Michio Okamura

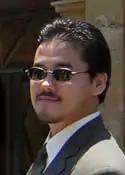
Okamura in 2002

Michio Okamura is a computer game developer and artist. He was the lead artist for the popular computer game "Diablo", and senior artist on "Diablo II". He designed many of the game's characters, including the title character. He is currently the art director for Rumble Entertainment.